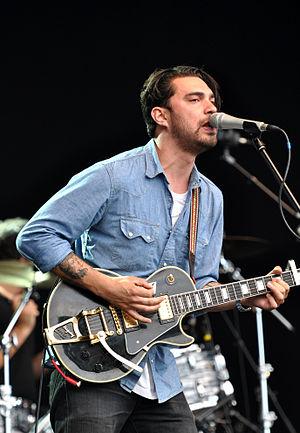
Hanni El Khatib, appelé encore HEK, est un musicien américain né le 8 juin 1981, chanteur-compositeur-interprète de rock basé à Los Angeles.